Wu Chen-huan

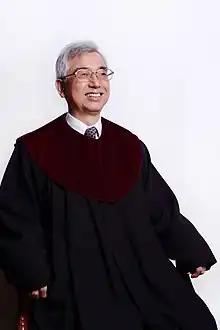

Wu Chen-huan (born 28 September 1954) is a Taiwanese jurist. He was the Political Deputy Minister of the Ministry of Justice from 1 January 2012 until September 2015.